Tarakanova (film)

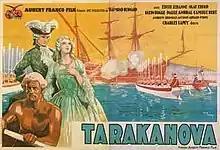
Movie poster

Tarakanova is a 1930 French historical drama film directed by Raymond Bernard and starring Édith Jéhanne, Paule Andral and Olaf Fjord. It depicts the life of Princess Tarakanoff the pretender to the throne of Catherine II in Eighteenth Century Russia.